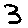
Label: 3